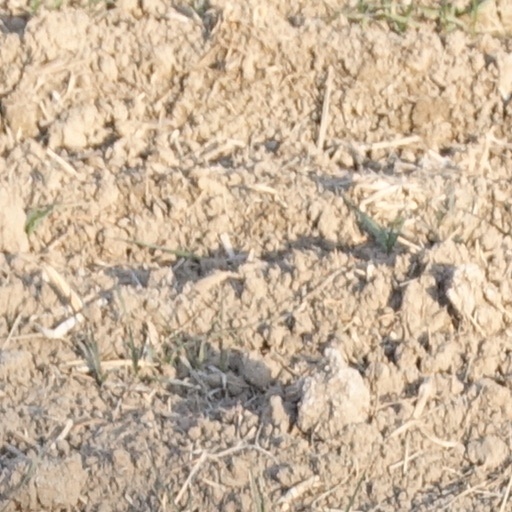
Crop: wheat